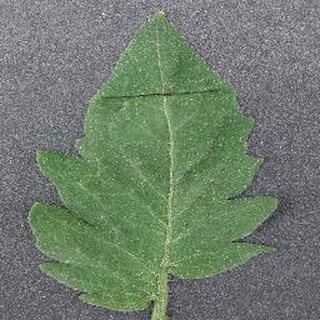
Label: healthy_tomato